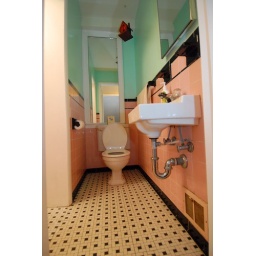
first floor bathroom, resplendent in it's pink &amp;amp; black tile and aqua paint